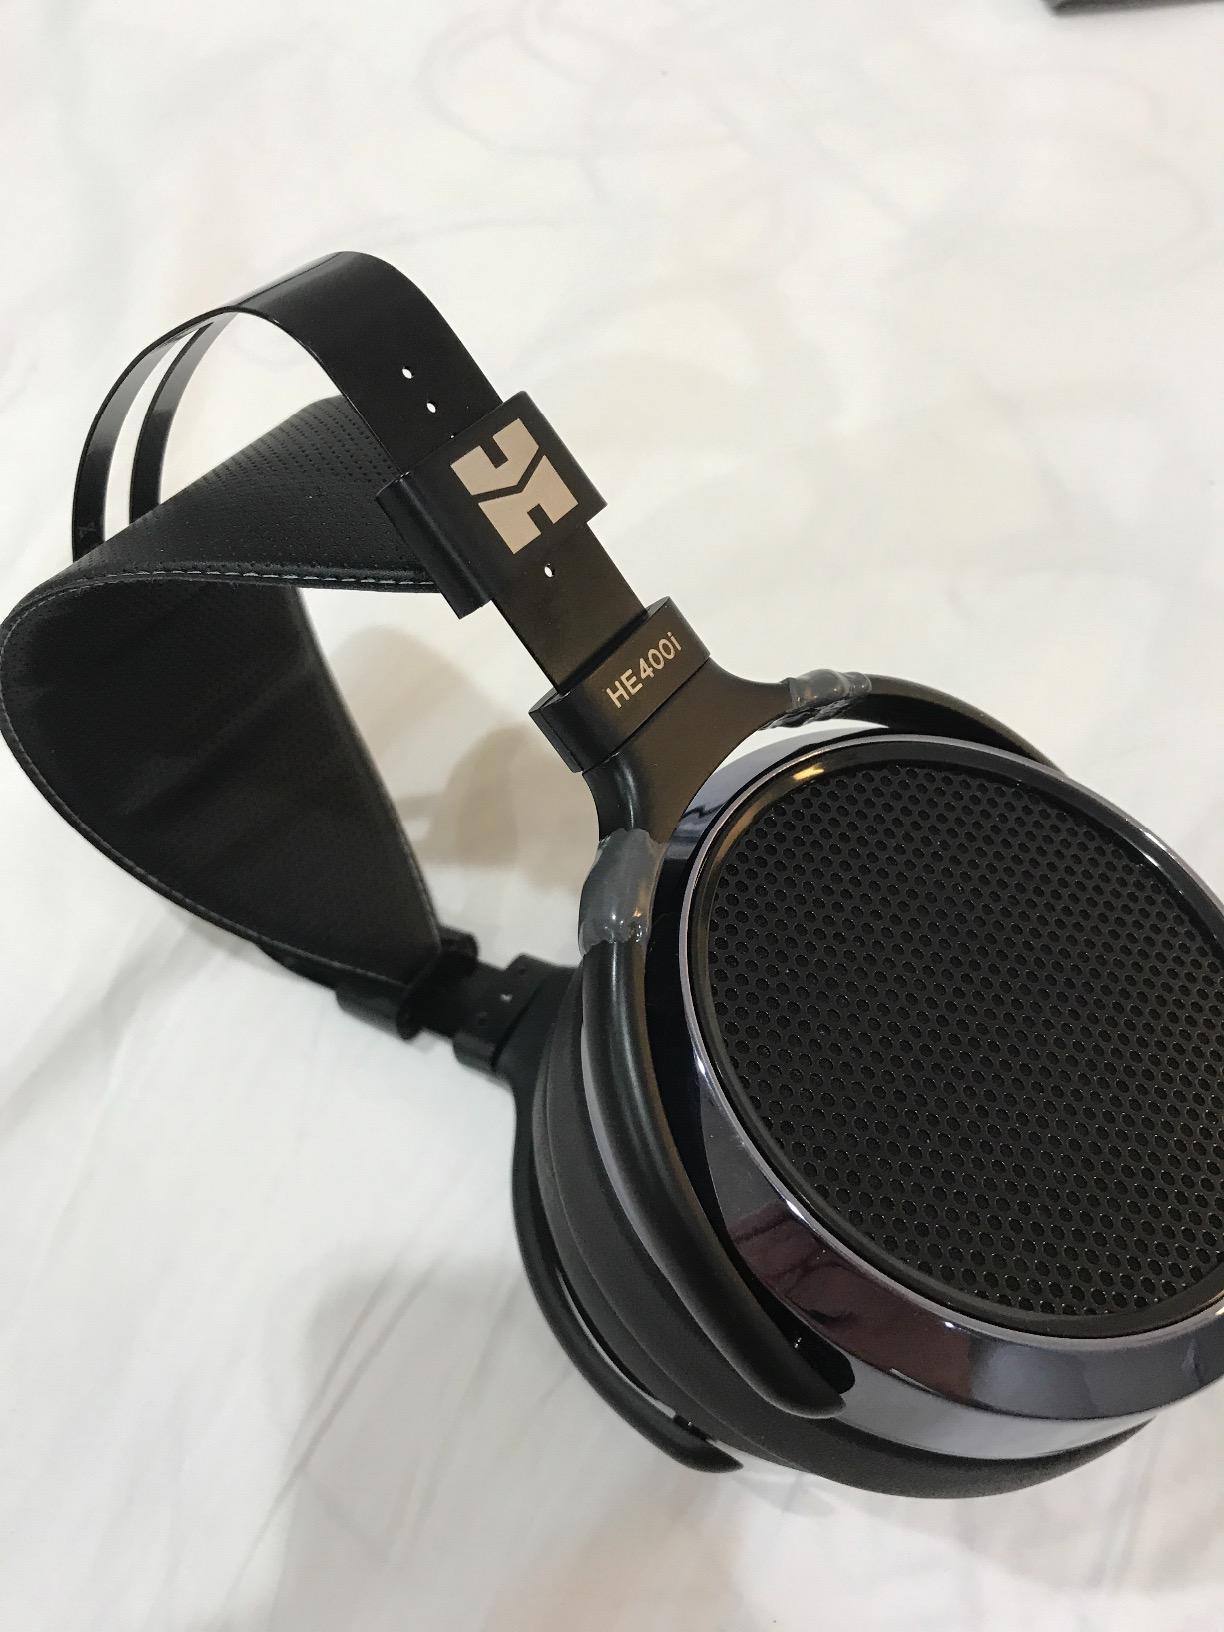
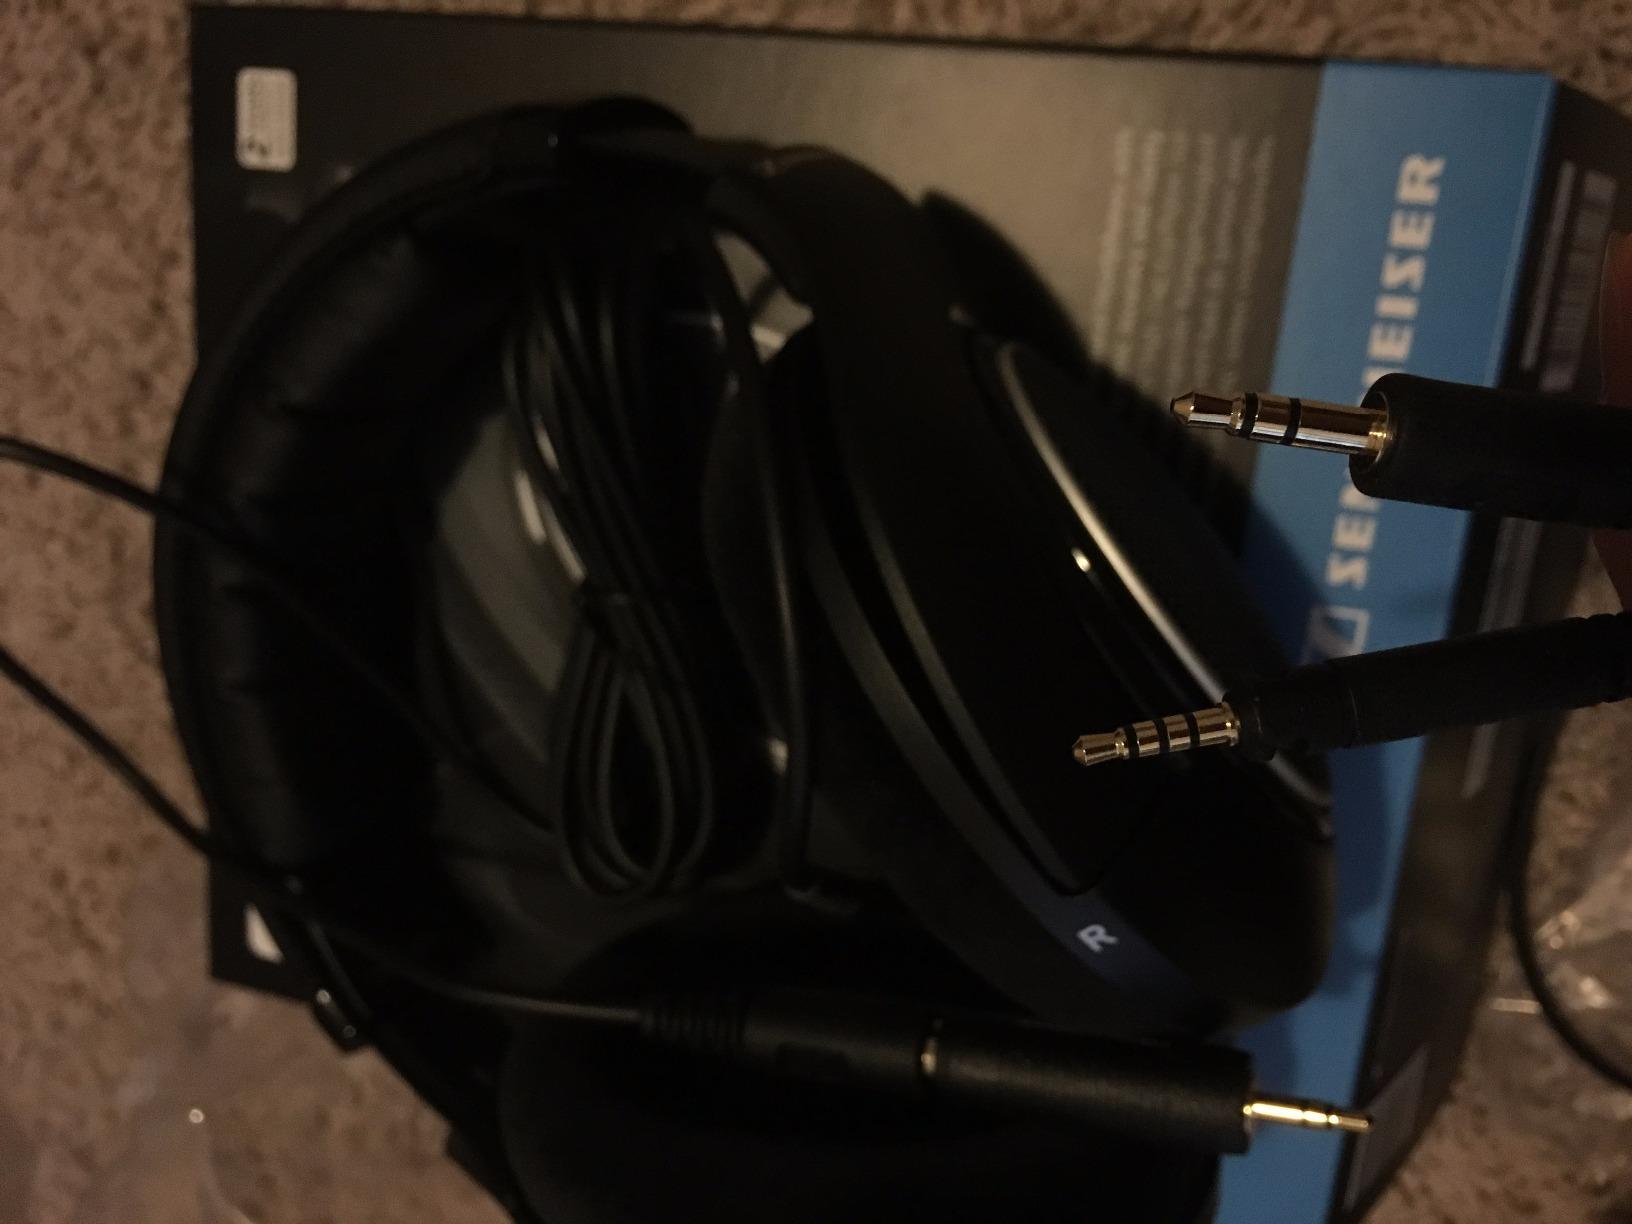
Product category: headphones
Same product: no